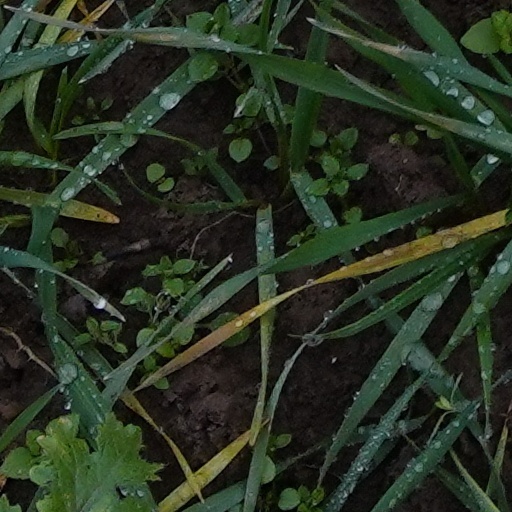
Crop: wheat